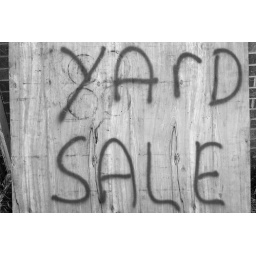
It was just sitting up against the house I couldn't resist.. I have a thing for signs..